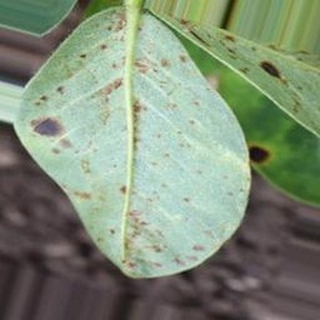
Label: groundnut_rust